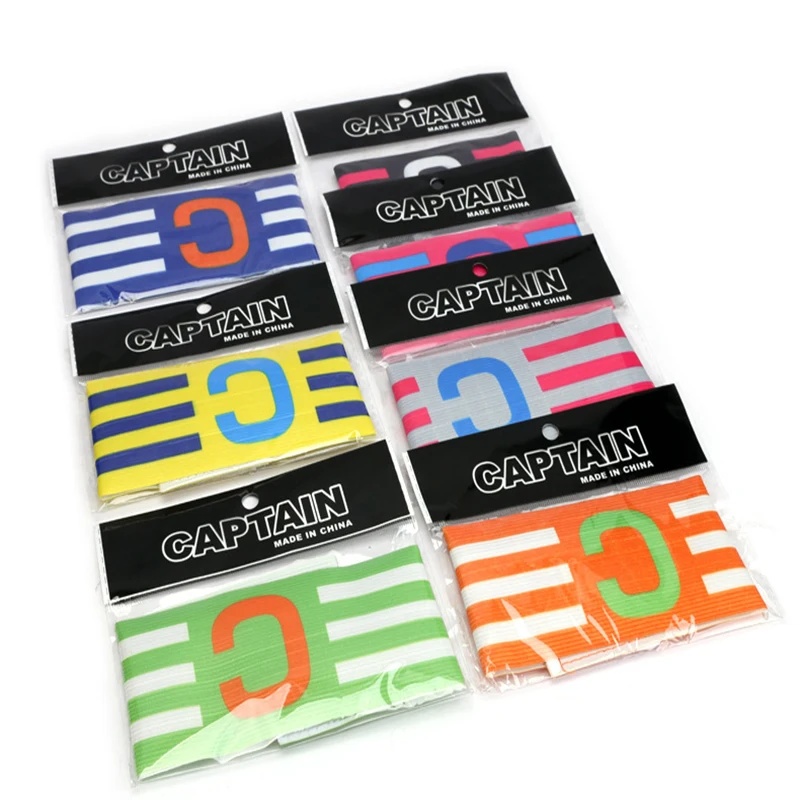
1PC Football Match Captain Wear Armband C
1PC Football Match Captain Wear Armband C Elevate your game with our stylish and functional Football Match Captain Wear Armband C. Made with high-quality materials, this armband is designed to withstand the intensity of any football match. The elasticated band ensures a secure fit, while the sports arm patch ring adds a touch of style to your captain's attire. Our armband is perfect for team sports, making it an essential piece of equipment for any sports leader. It's lightweight and comfortable to wear, allowing you to focus on leading your team to victory. With its sleek design and durable construction, this armband is a must-have for any football enthusiast. Don't settle for a plain and boring armband. Upgrade to our Football Match Captain Wear Armband C and stand out as the leader on the field. Get yours now and take your game to the next level!
Brand: Your Gift Ideas
Category: Sporting Goods > Athletics > Coaching & Officiating > Captains Armbands